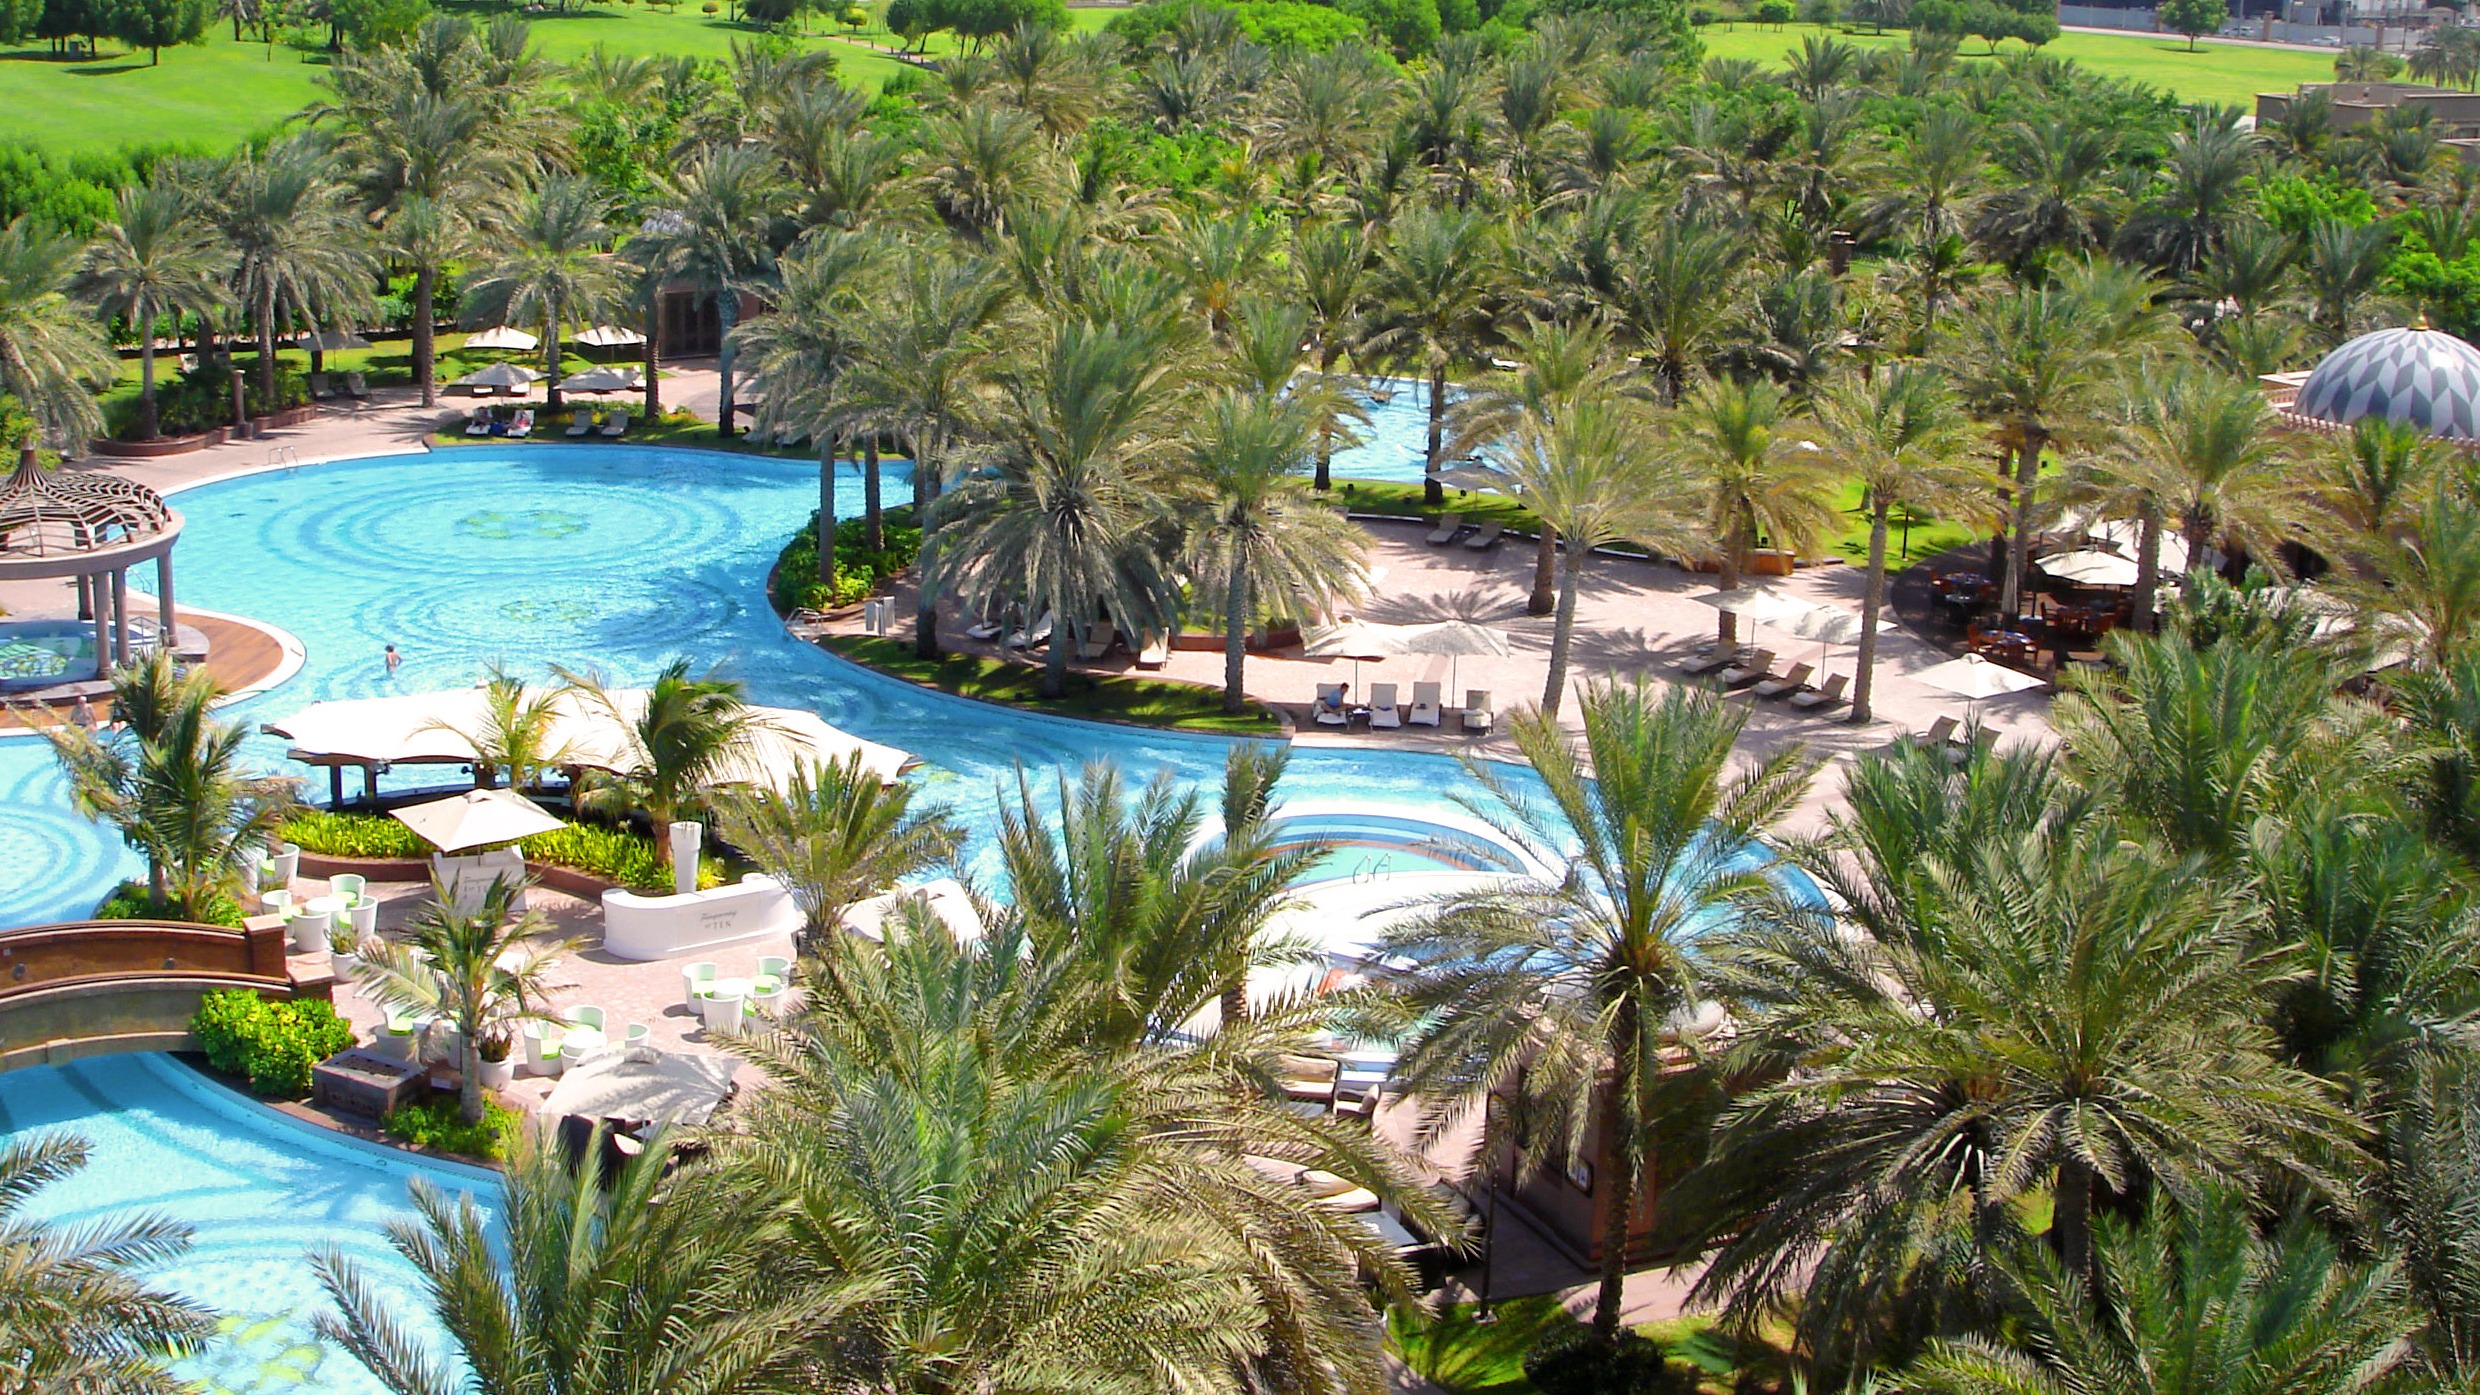
water, relax, amusement park, swimming pool, park, garden, resort, estate, water park, palm trees, abu dhabi, hotel complex, arecales, spa pool